Tom Thorp

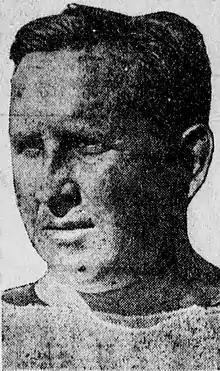
Thorp circa 1922

Thomas Joseph Thorp (March 6, 1884 – July 6, 1942) was an American college football player and coach, sports writer, and football and horse racing official. He served as the head football at Fordham University from 1912 to 1913 and New York University (NYU) from 1922 to 1924, compiling a career coaching record of 21–17–4.